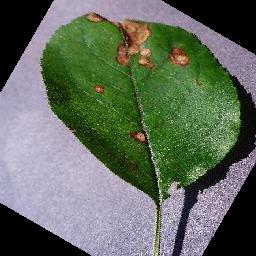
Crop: apple
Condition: black_rot